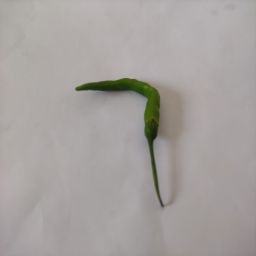
Crop: Chile Pepper
Quality: Unripe